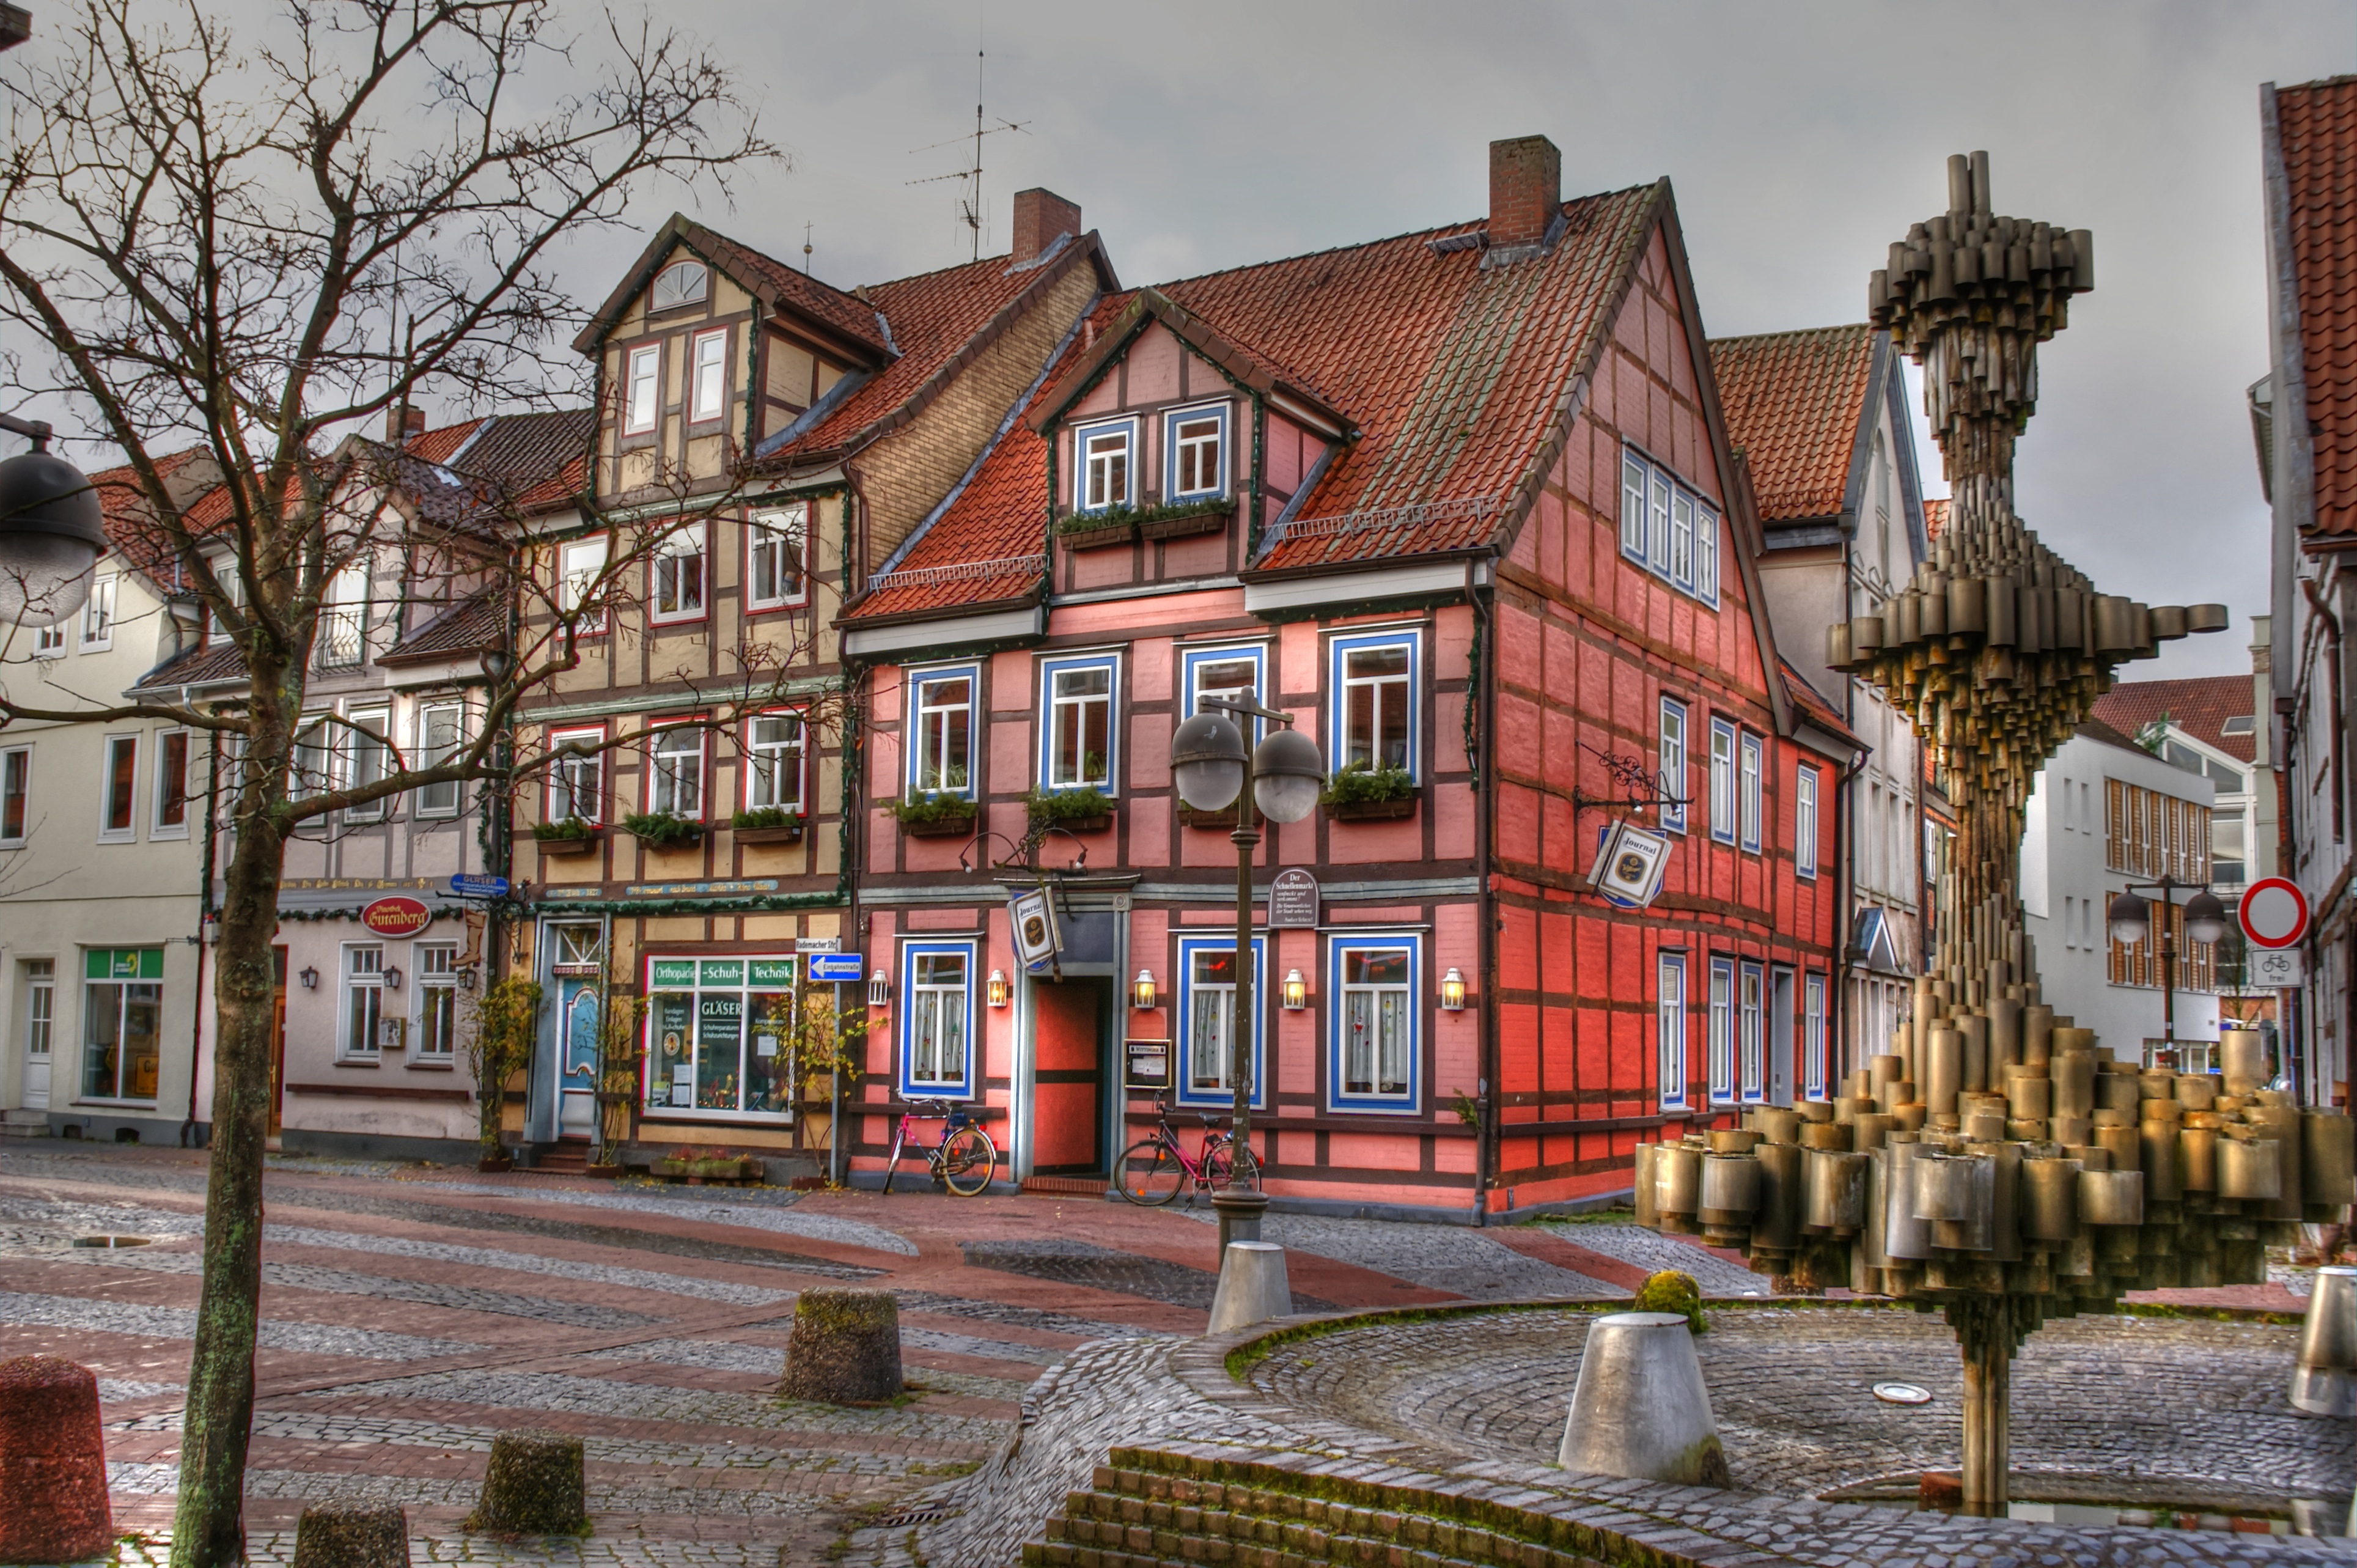
road, street, house, town, restaurant, city, cityscape, downtown, facade, hdr, neighbourhood, urban area, residential area, human settlement, uelzen, fast market